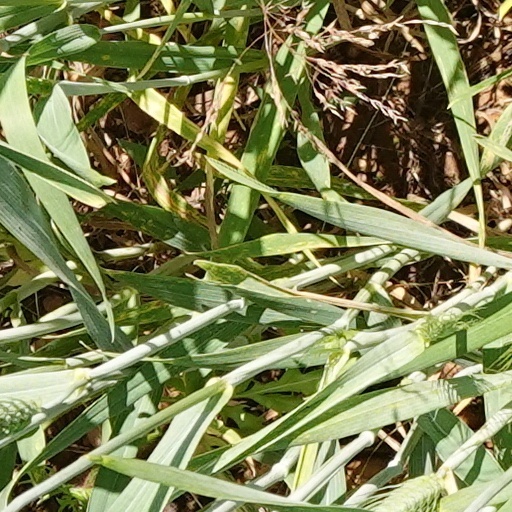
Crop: wheat